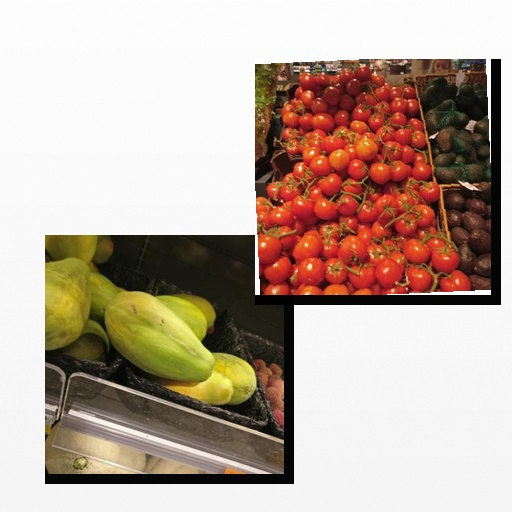
Food items: tomato, papaya